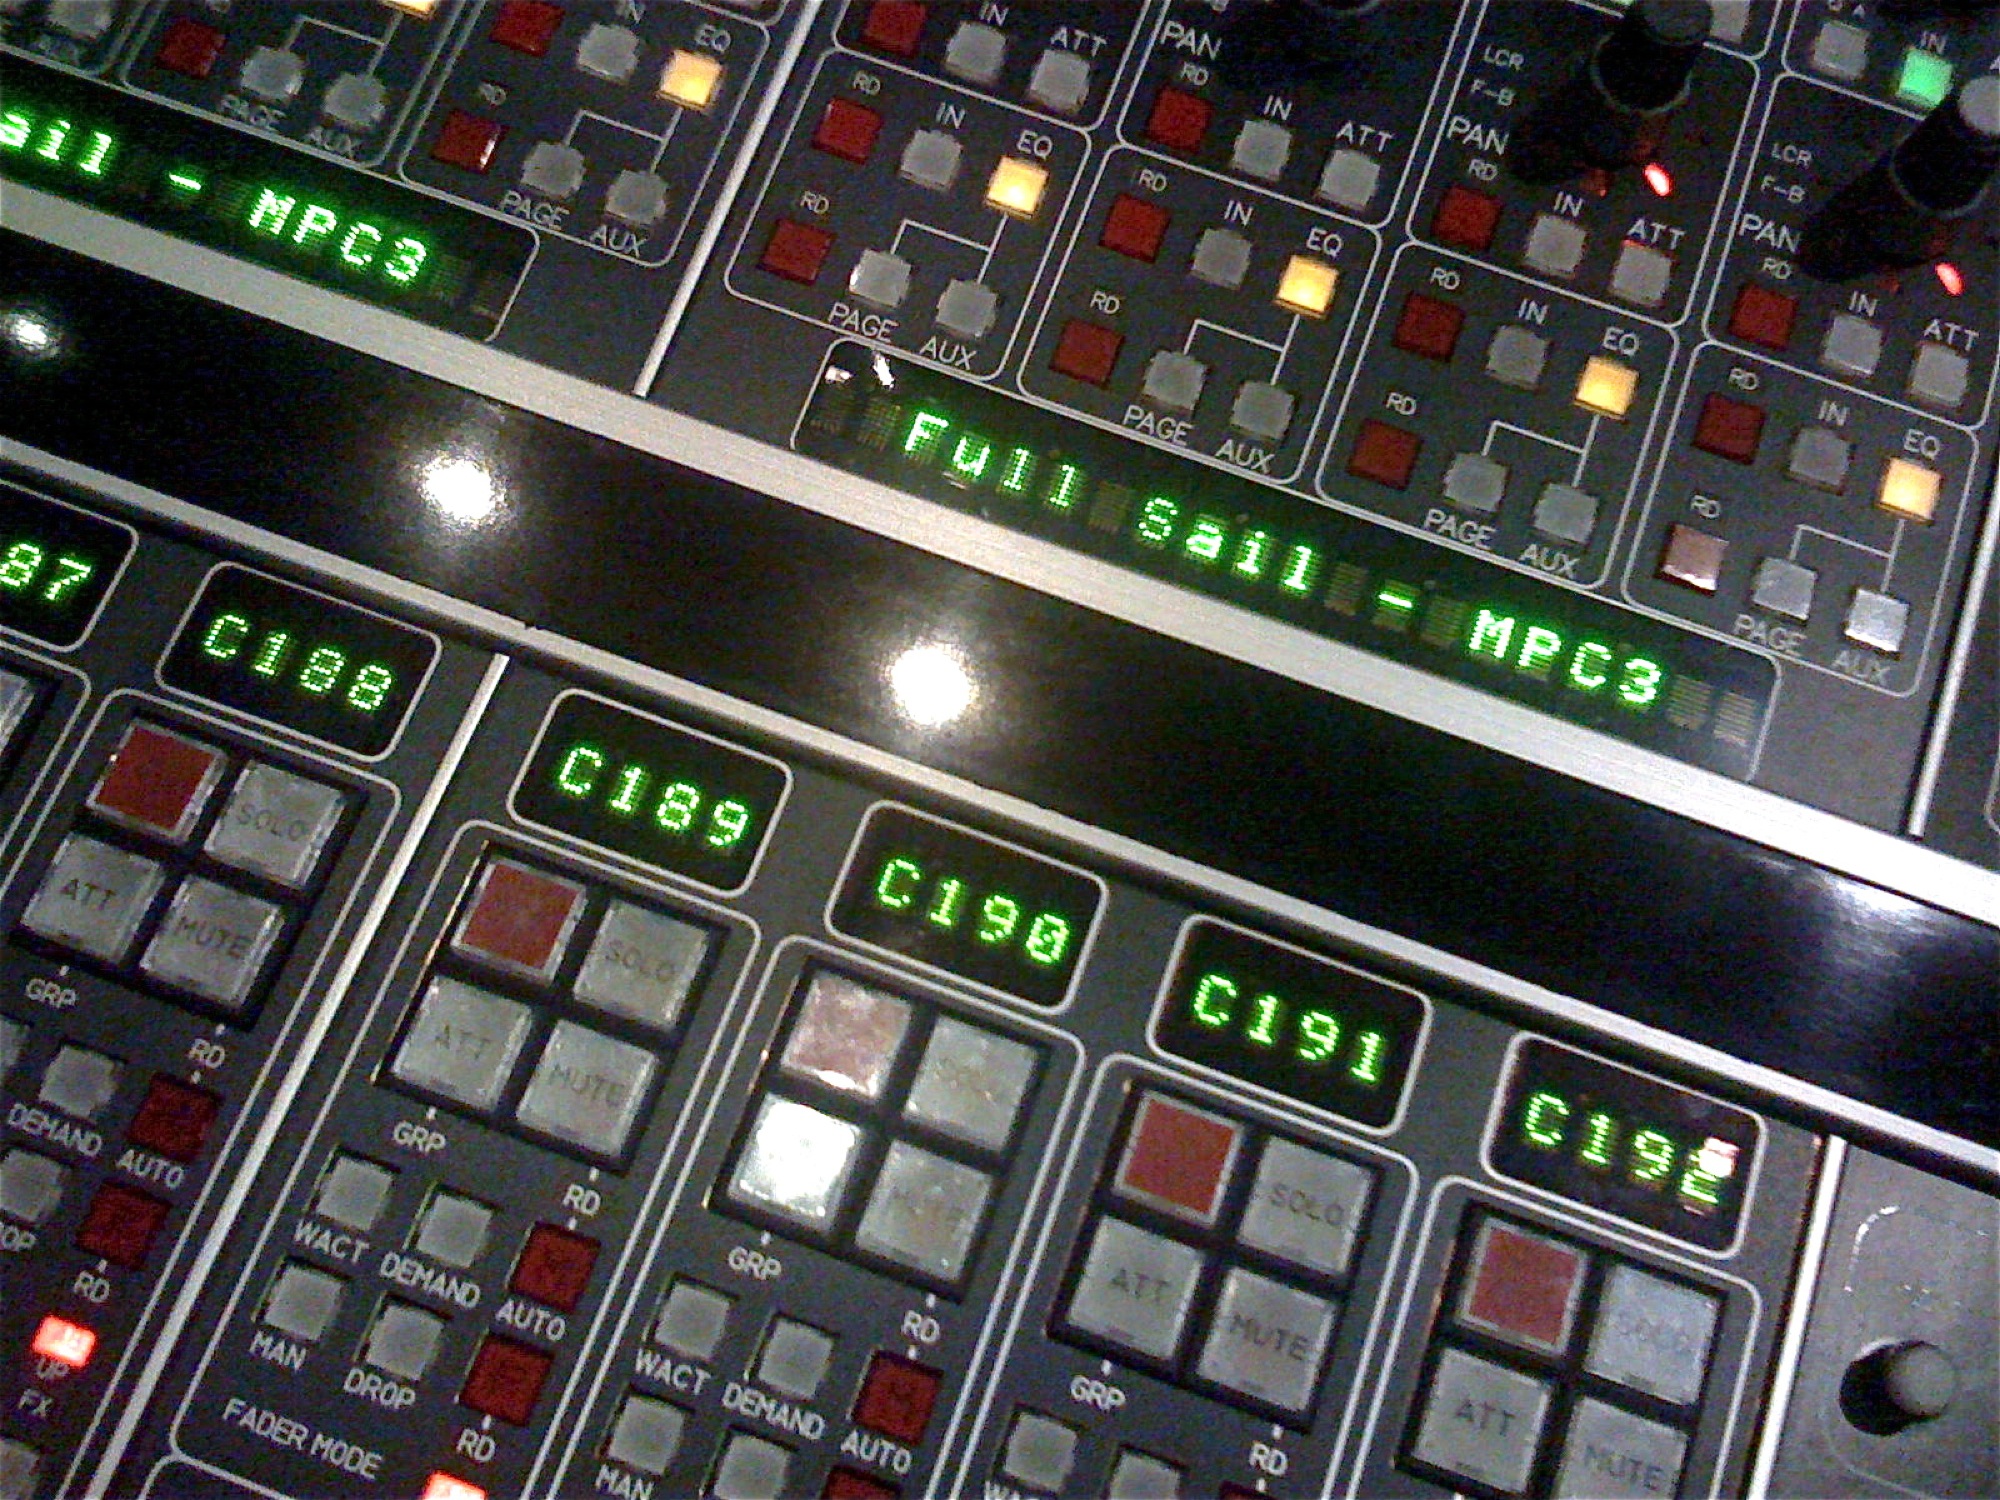
cockpit, musical instrument, nmc, florida, orlando, nmcfullsail, synthesizer, musical keyboard, electronic instrument, analog synthesizer